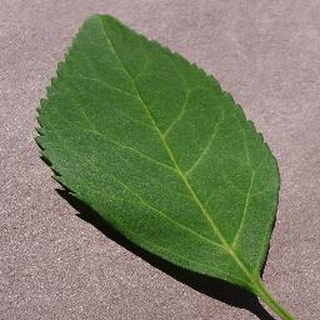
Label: healthy_cherry